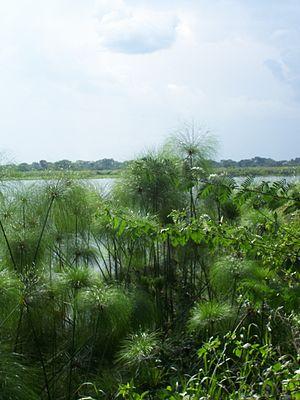
Le papyrus est une plante de la famille des cyperaceaes répandue dans les zones humides de la majeure partie de l'Afrique. Il était aussi présent autrefois en Égypte sur les rives du Nil et de son delta.